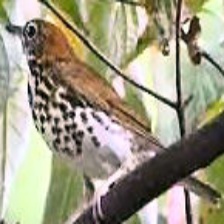
Species: WOOD THRUSH
Scientific name: HYLOCICHLA MUSTELINA